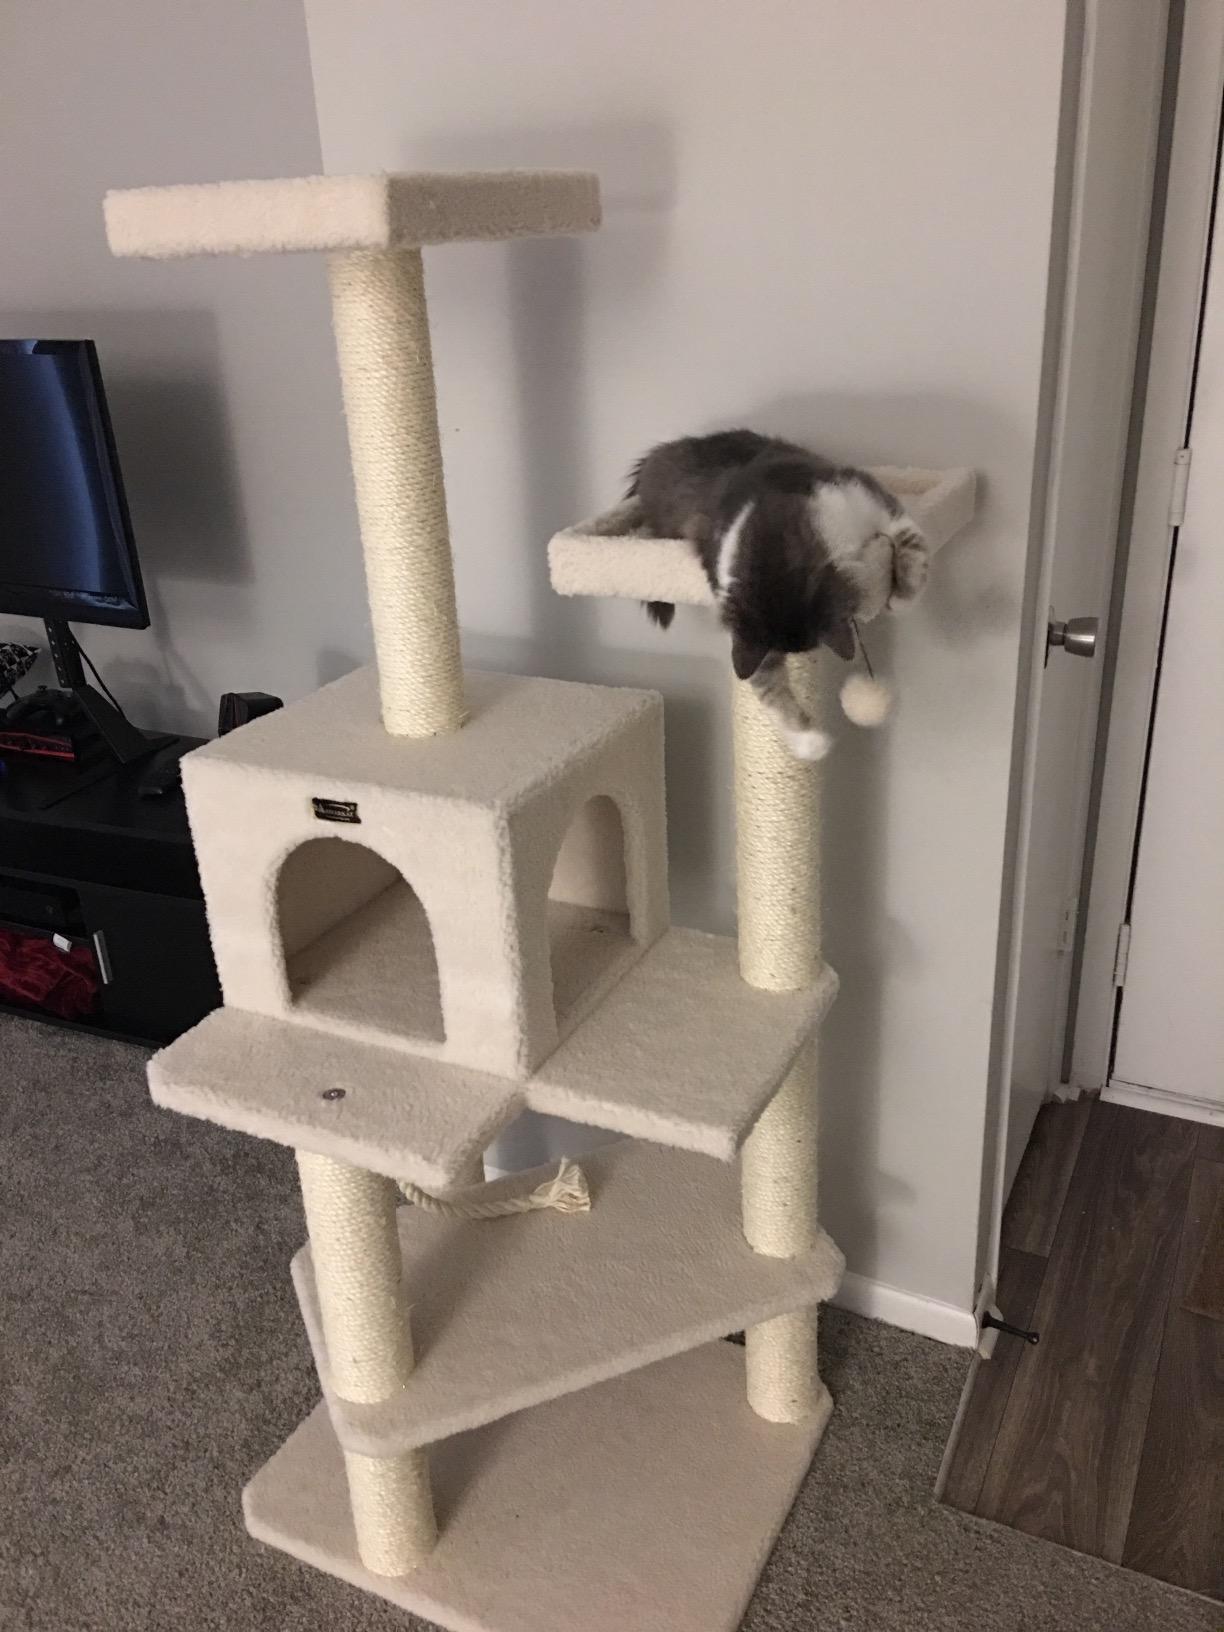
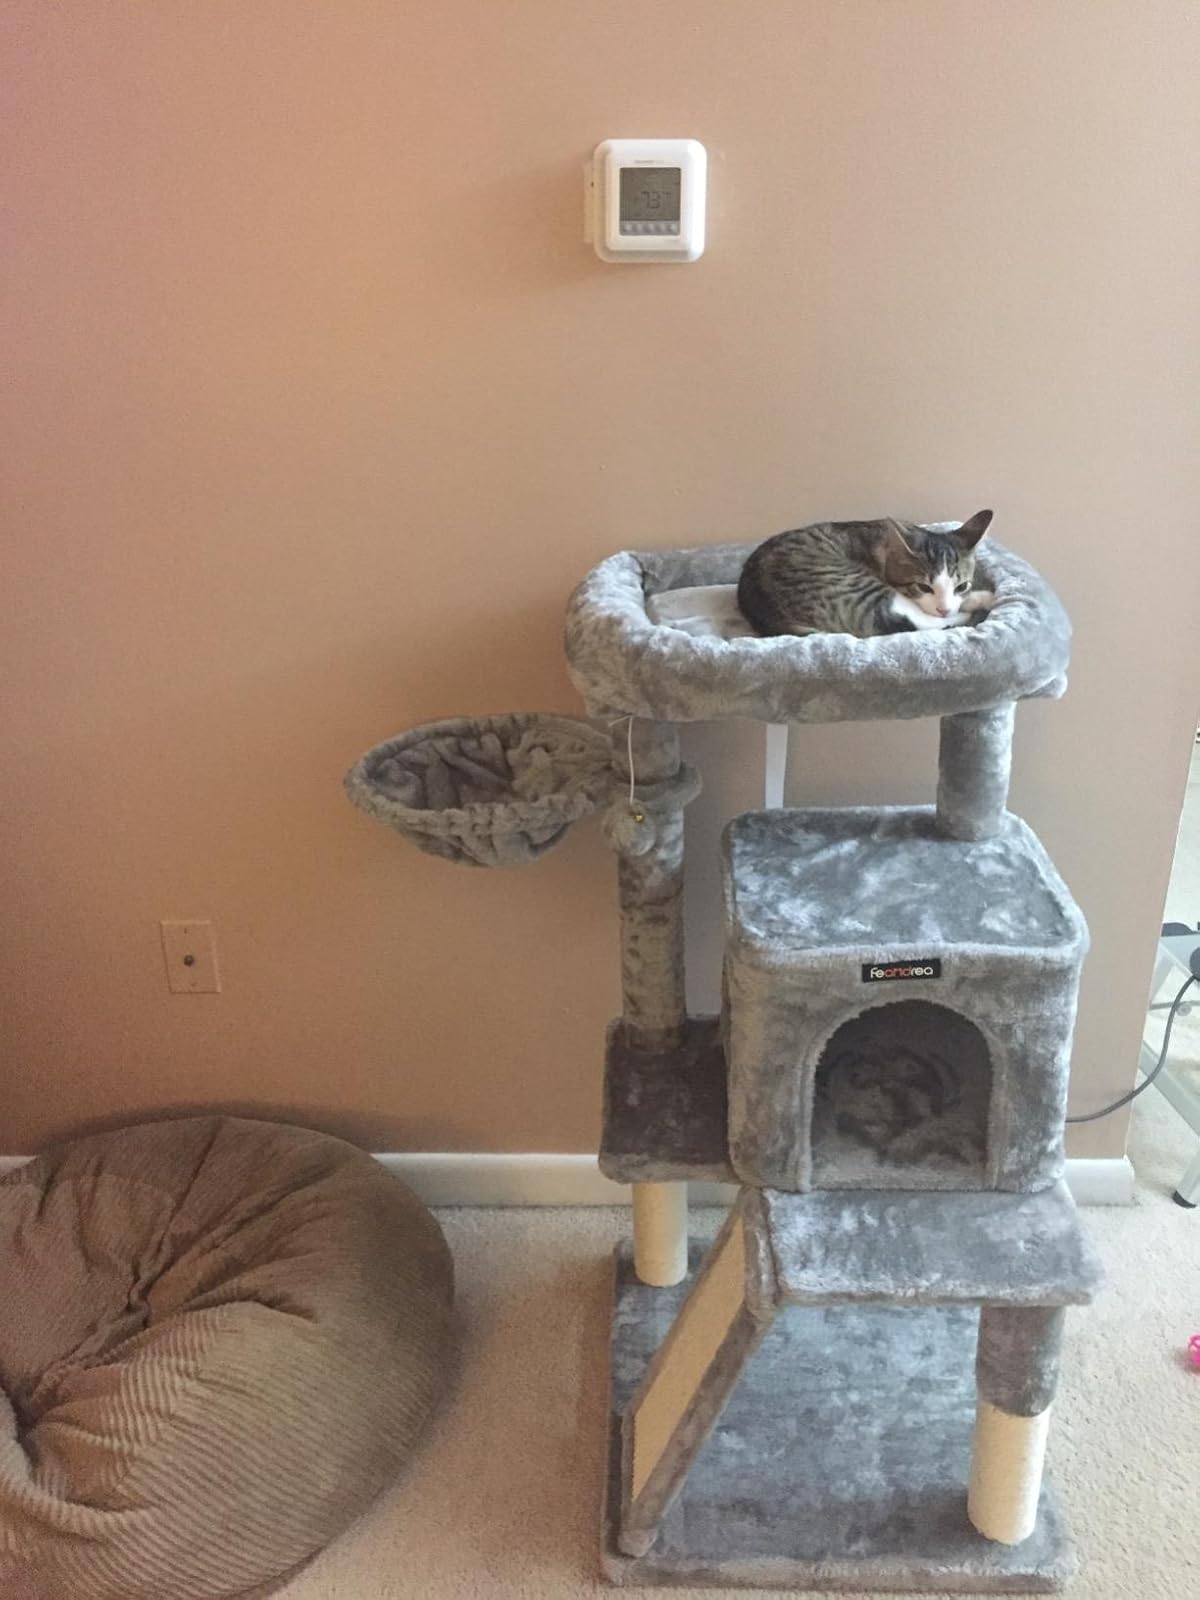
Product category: items_cat tree
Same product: no